Galerie Maeght

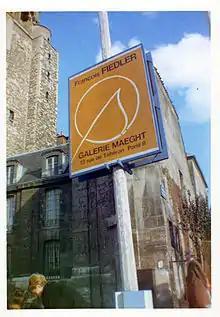
Advertising the Fiedler exhibition

The Galerie Maeght is a gallery of modern art in Paris, France, and Barcelona, Catalonia, Spain. The gallery was founded in 1936 in Cannes. The Paris gallery was started in 1946 by Aimé Maeght. The artists exhibited are mainly from France and Spain.